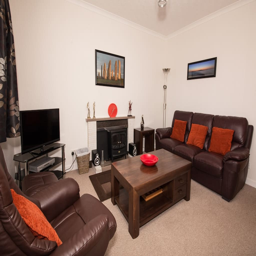
comfortable seats in the living room .